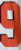
Number: 9